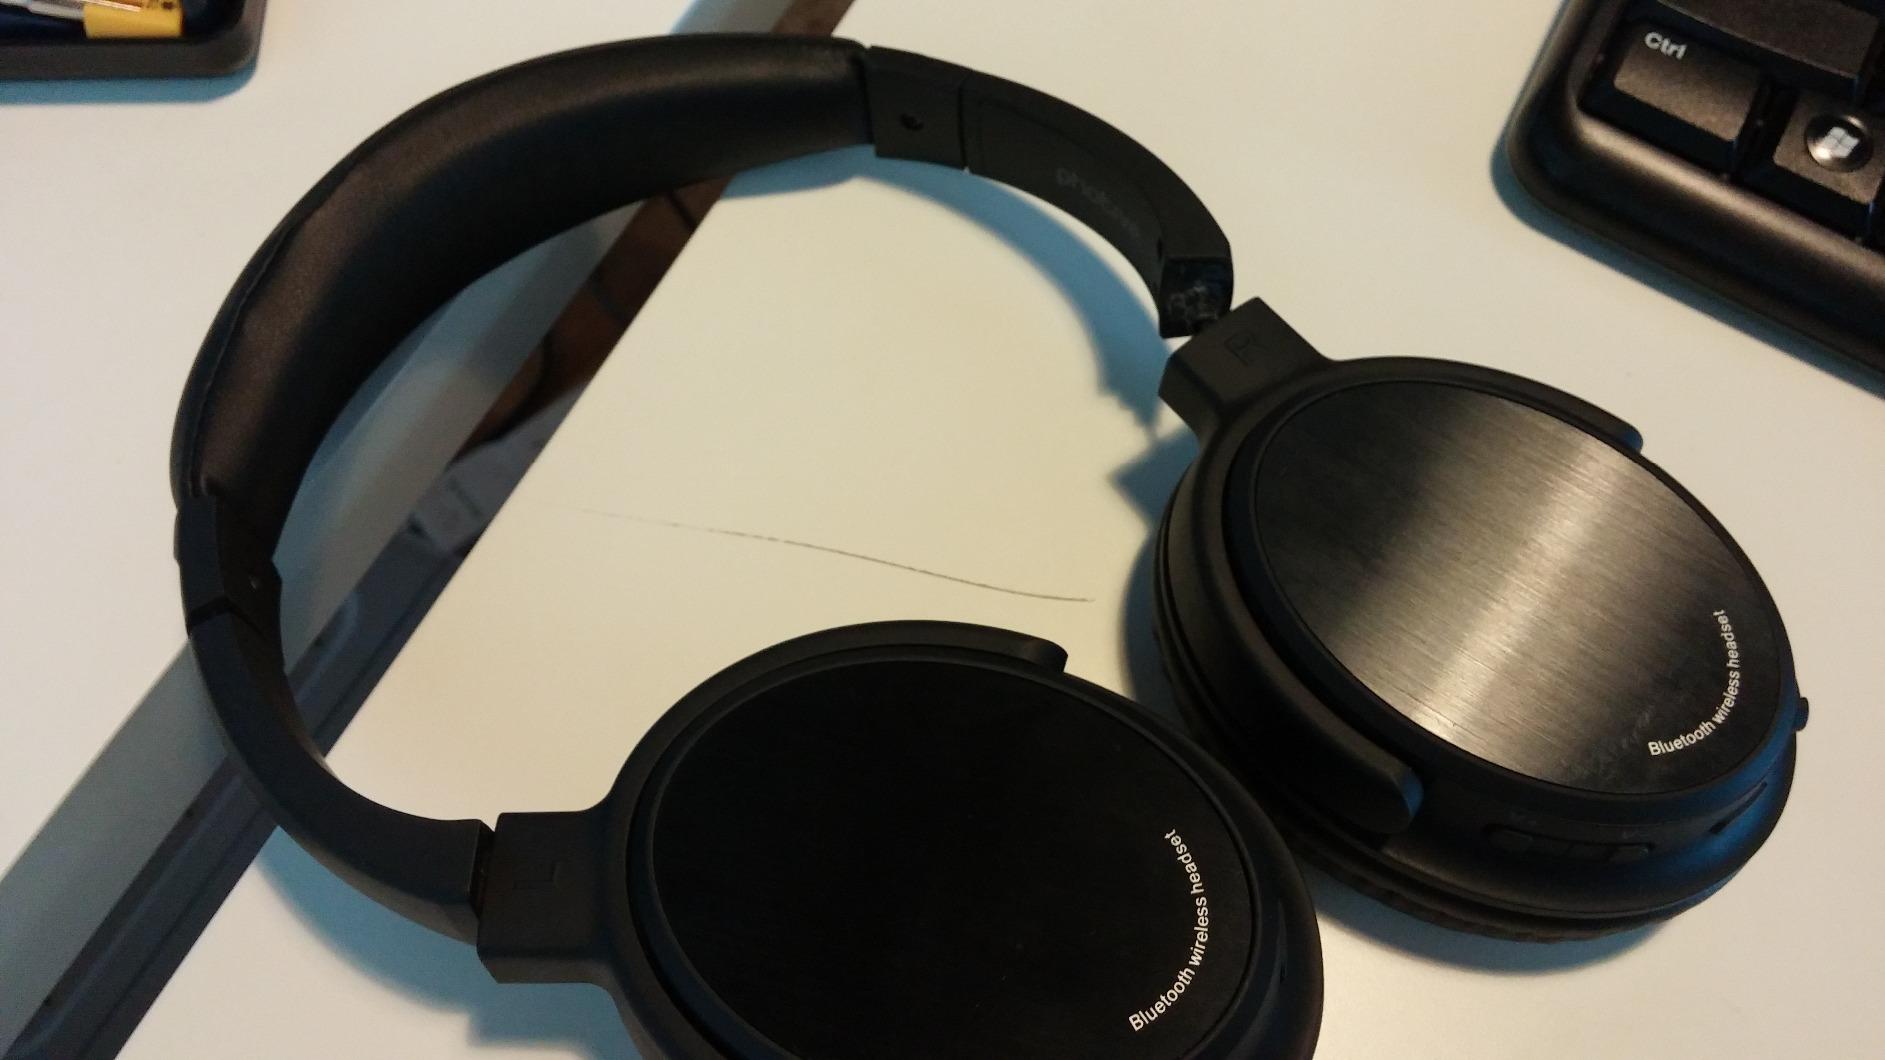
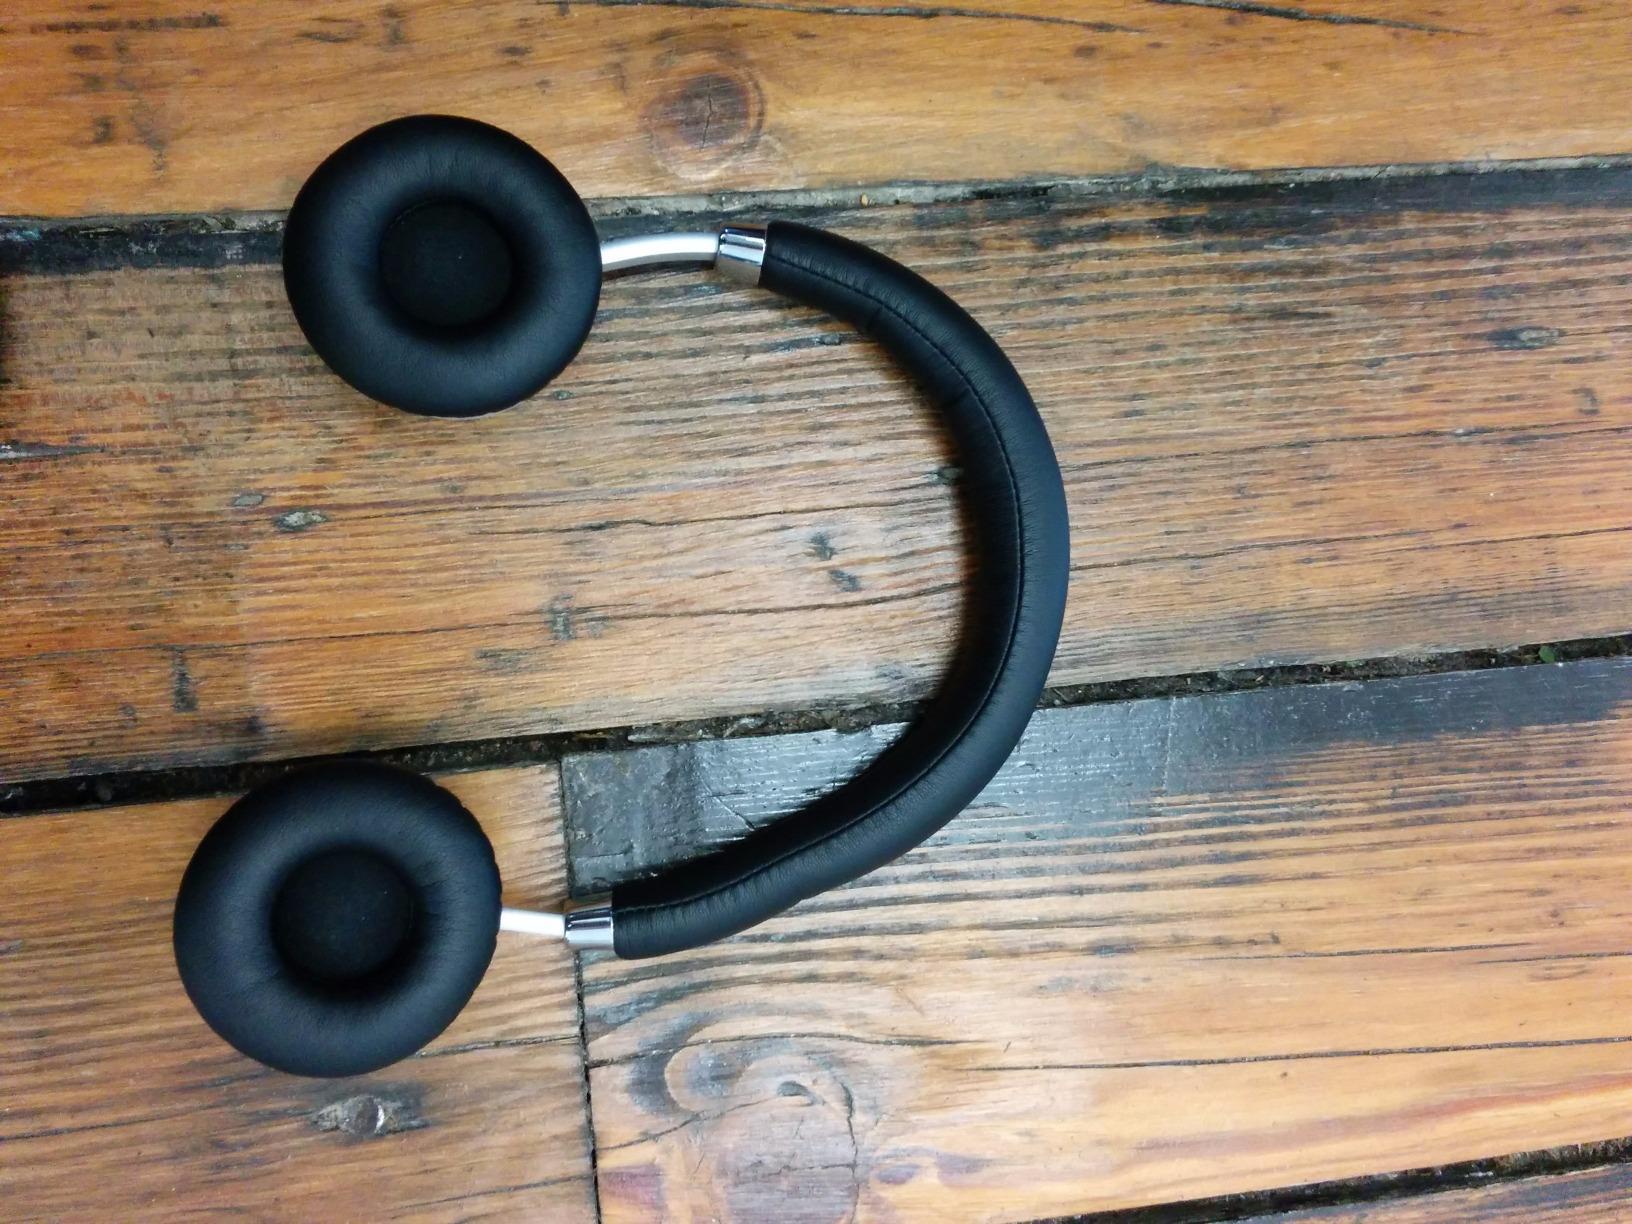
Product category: headphones
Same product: no